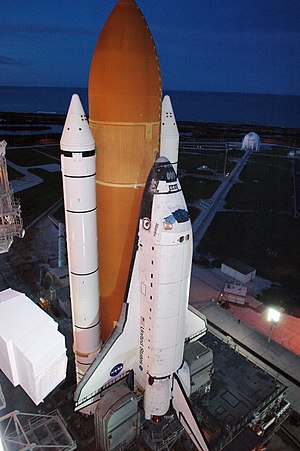
Atlantis (rumfærge)
Atlantis den 29. august 2006 før opsendelsen af STS-115.
Rumfærgen Atlantis blev opsendt første gang i oktober 1985. Atlantis var den fjerde rumfærge i rumfærge-programmet og blev den sidste der fik en tur i rummet. Atlantis landede sidste gang på Jorden den 21. juli 2011.